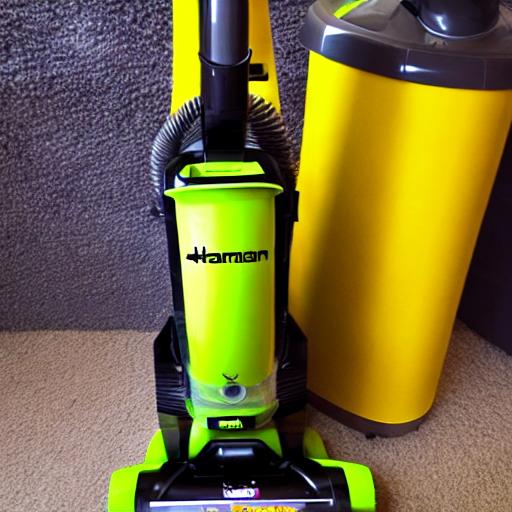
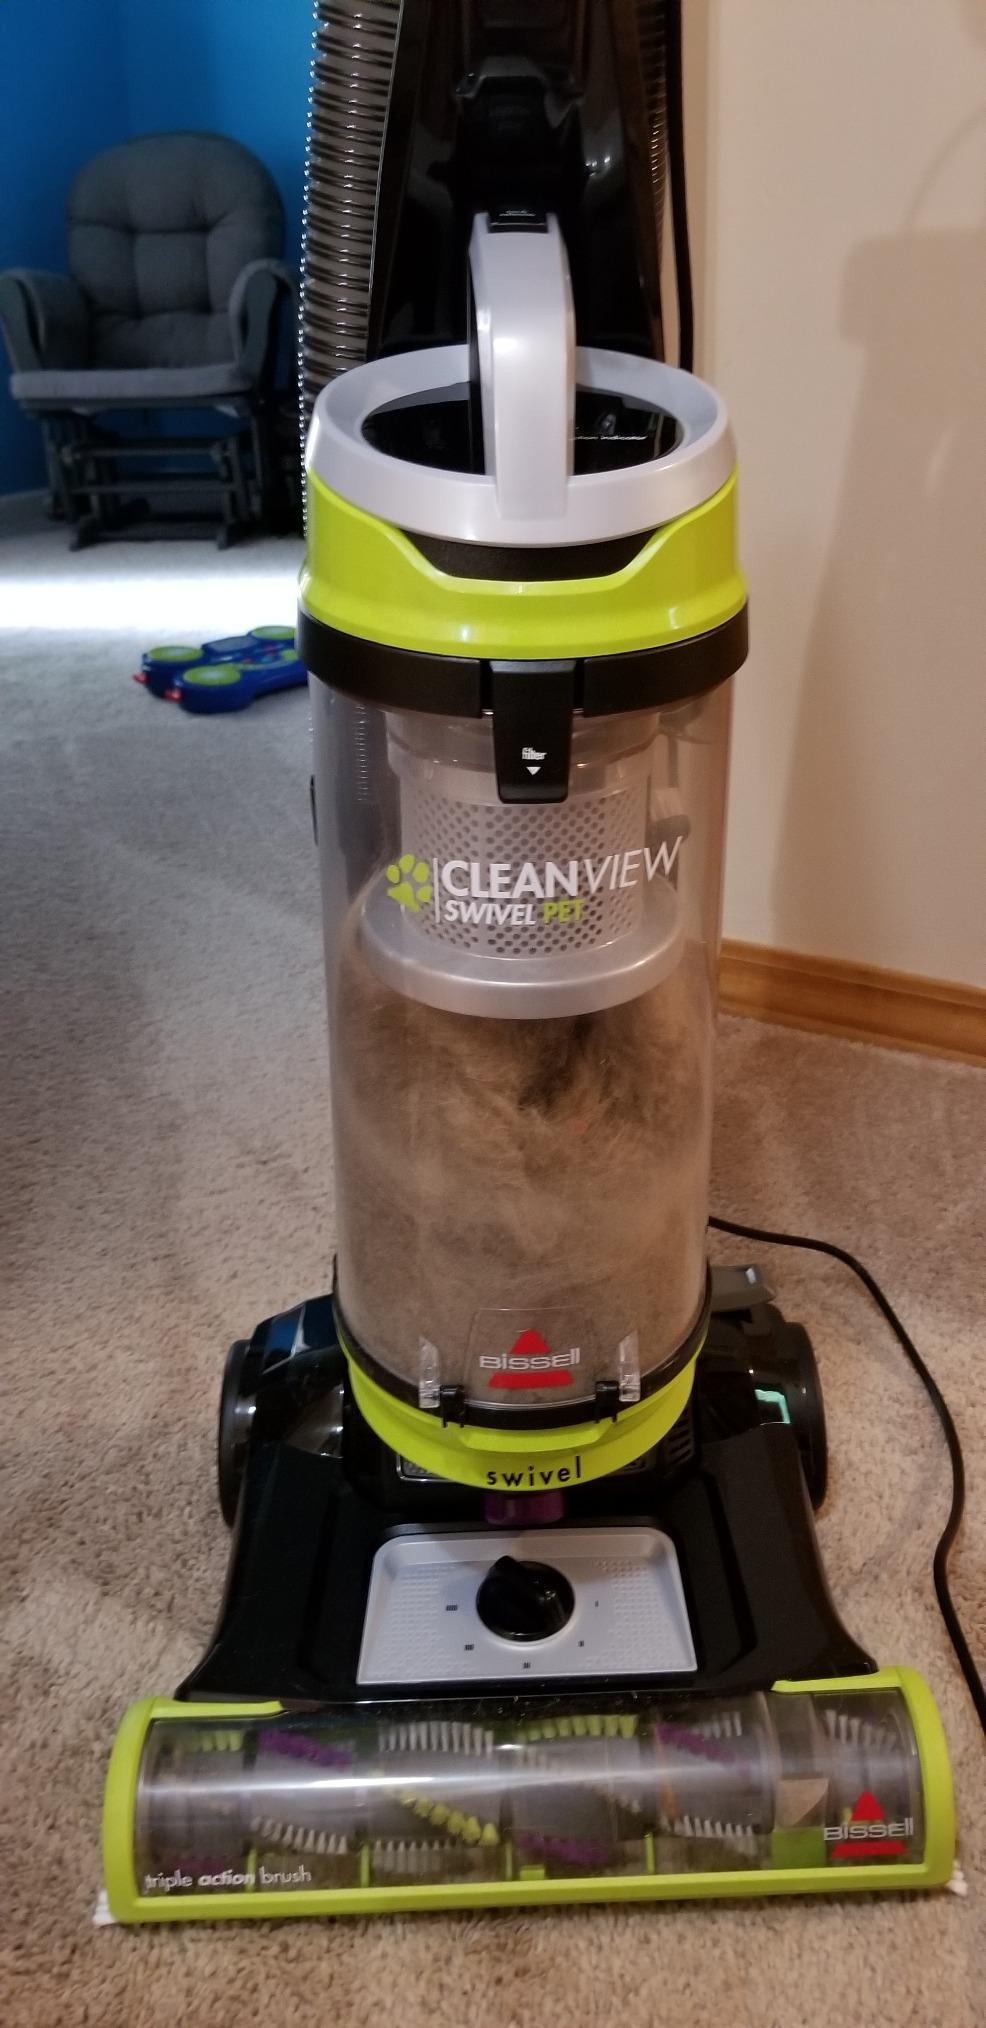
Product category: items_vacuum
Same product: no